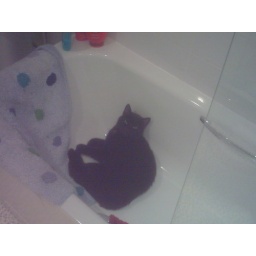
this is a pic of my cat satan asleep in the bath one of his more interesting sleeping habbits